Yankeetown site

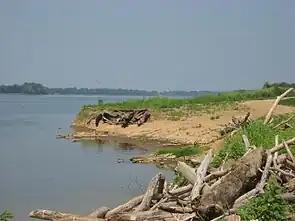
Eastern portion of the site

The Yankeetown site (12W1) is a substantial archaeological site along the Ohio River in the southwestern part of the U.S. state of Indiana. Inhabited during the prehistoric Woodland period, the site has yielded important information about Woodland-era peoples in the region, but it has been damaged by substantial erosion. Despite the damage, it has been a historic site for more than thirty years.